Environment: real
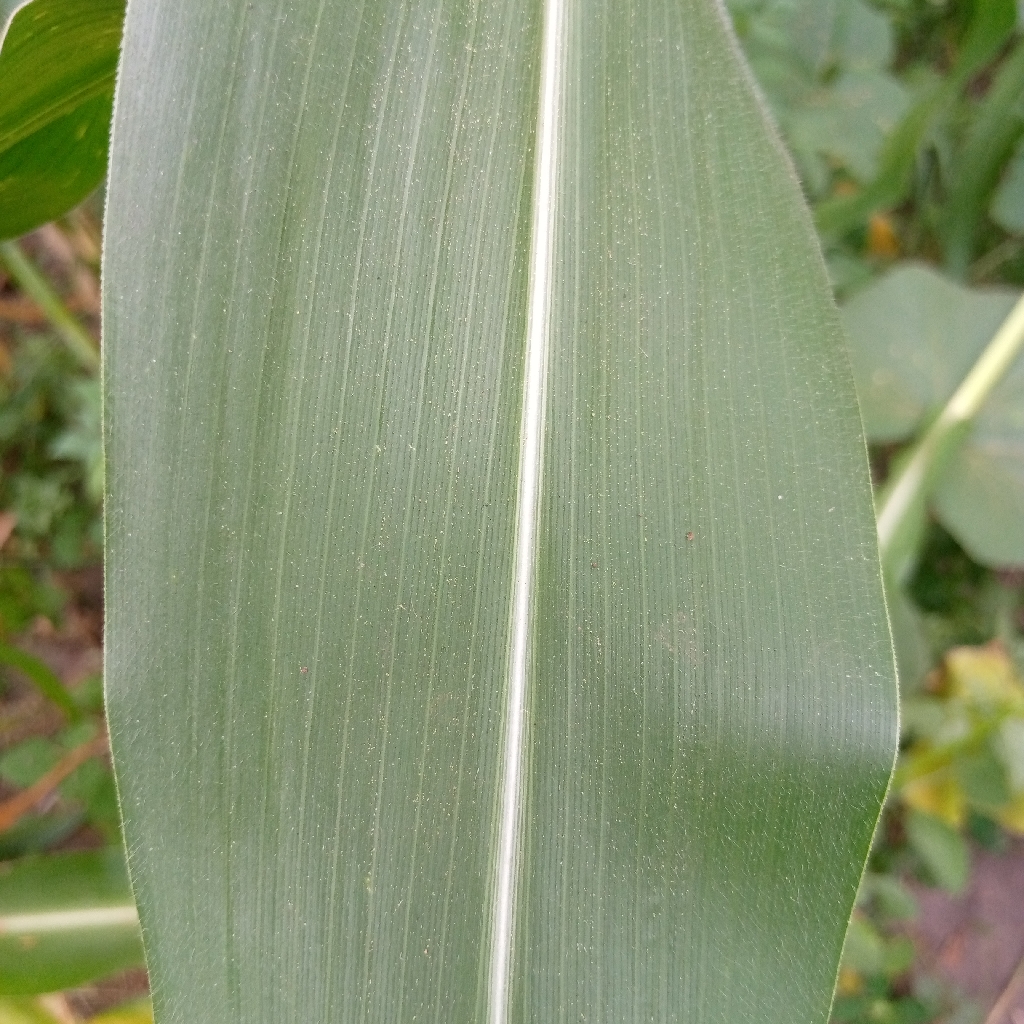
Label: healthy